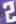
Number: 2